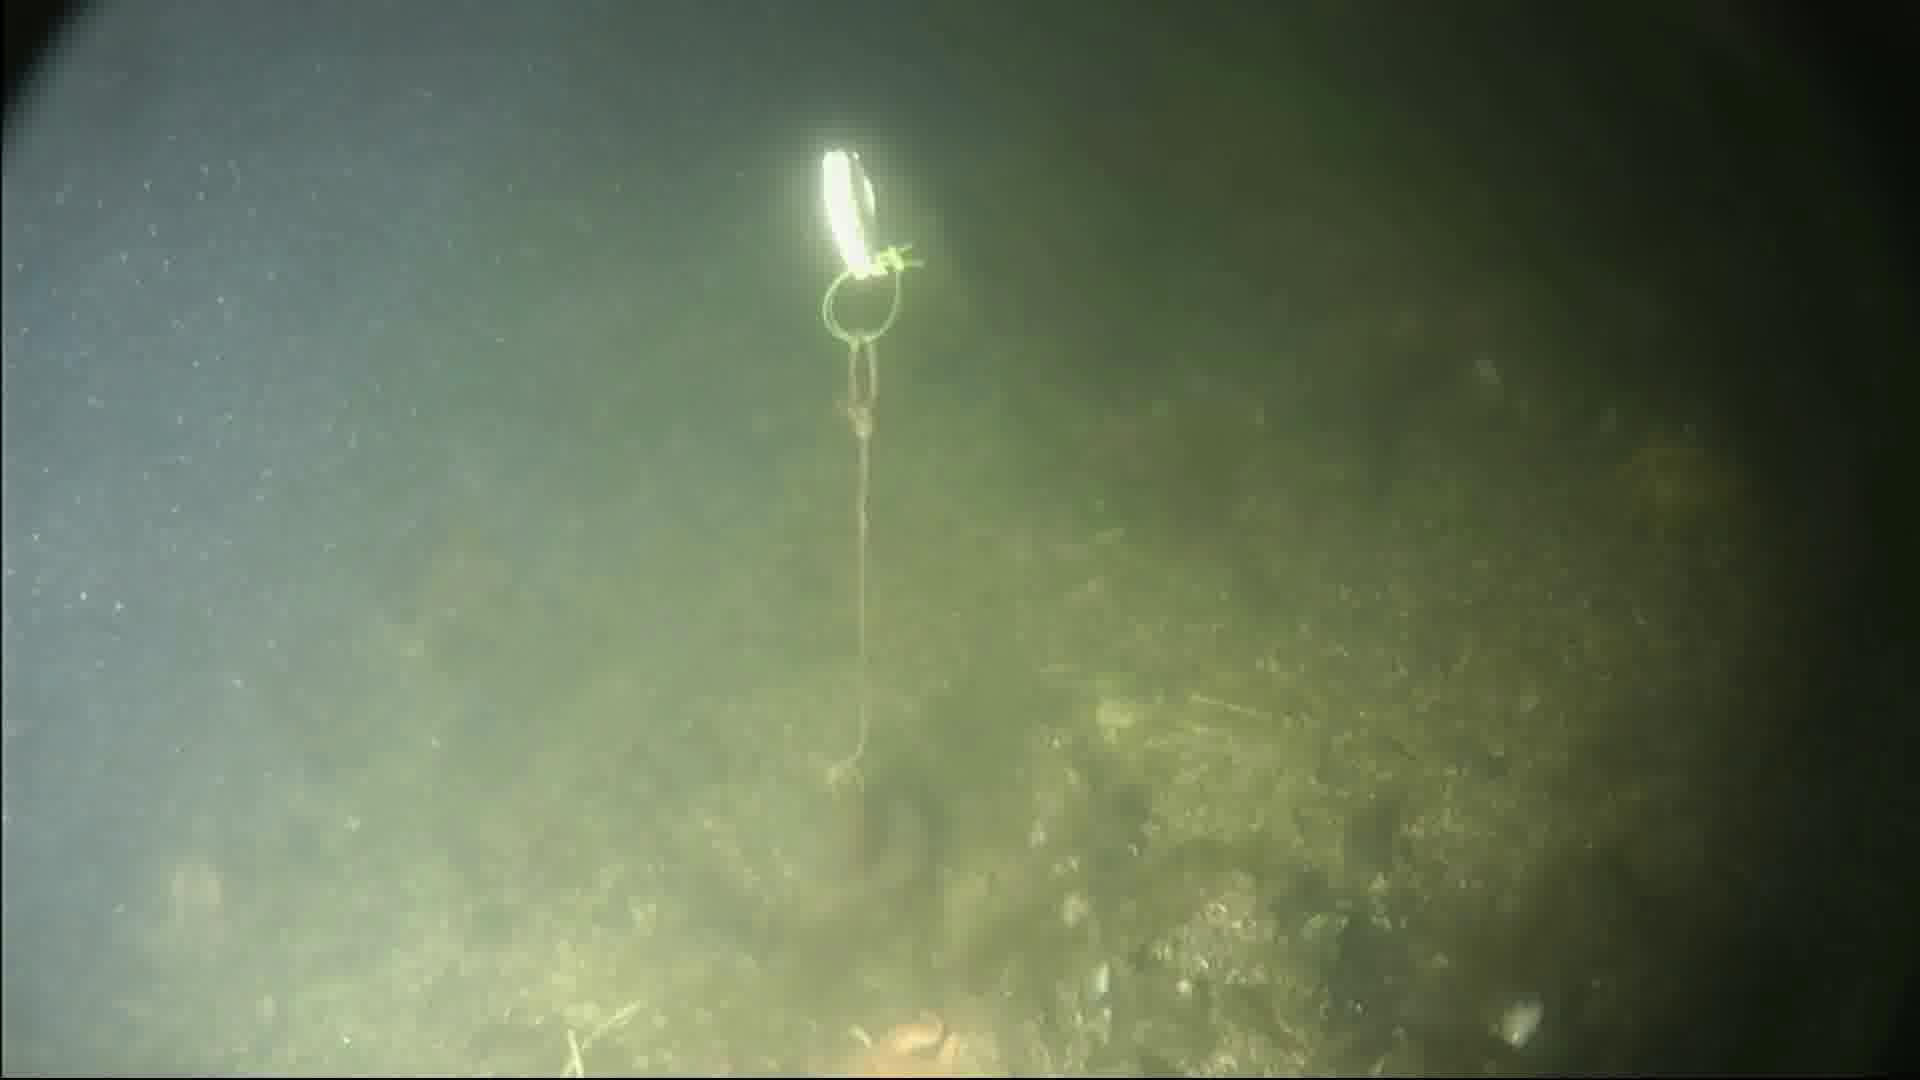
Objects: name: fish
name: starfish
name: crab